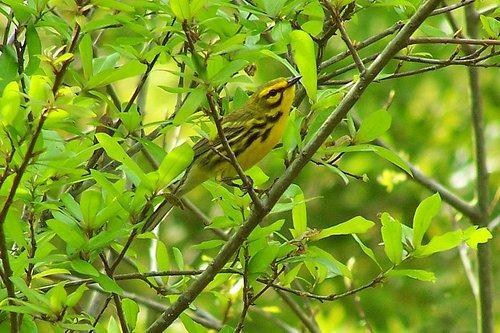
A photo of a prairie warbler